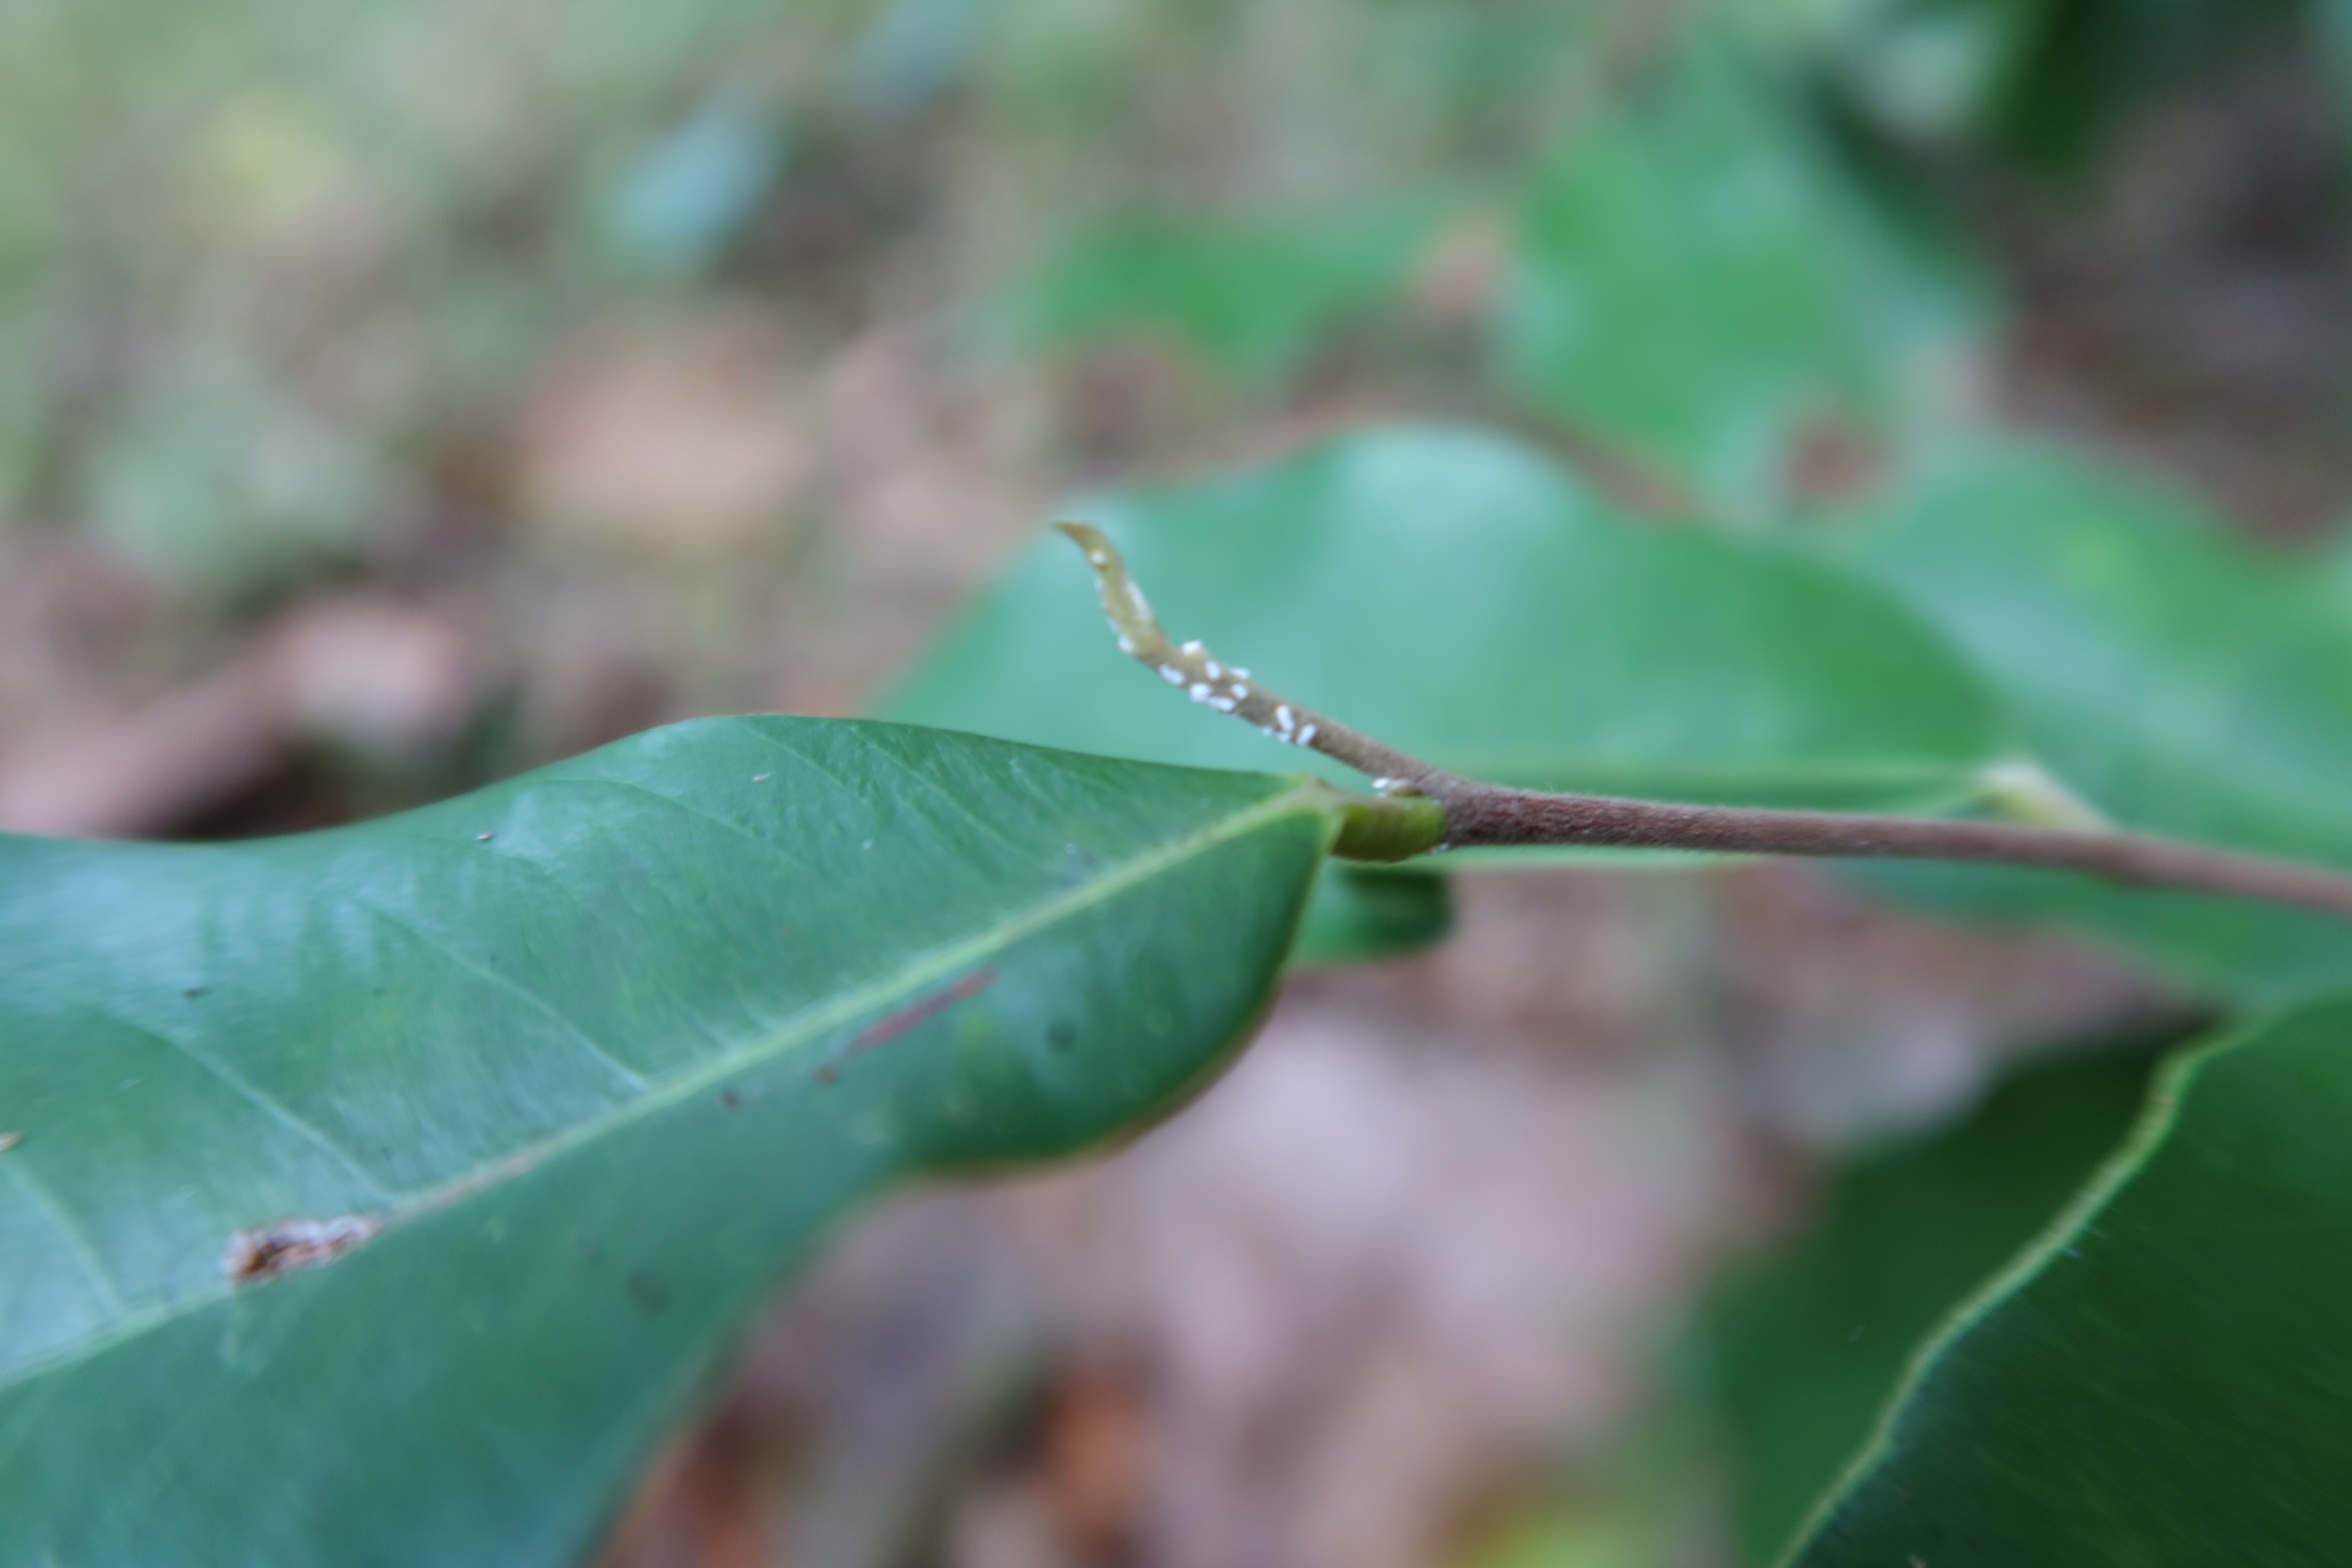
Label: Mealy bugs